John Gielgud on stage and screen

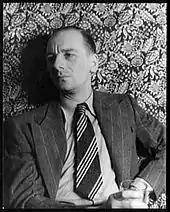
Gielgud in 1936

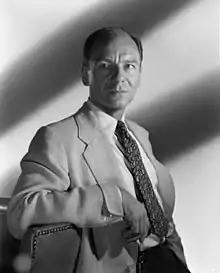
Publicity still of Gielgud for "Julius Caesar" (1953)

Gielgud took part in numerous radio broadcasts in his career, including interviews, poetry readings and talks about the theatre and acting. The following is a list of plays in which he was involved.